Alheimer

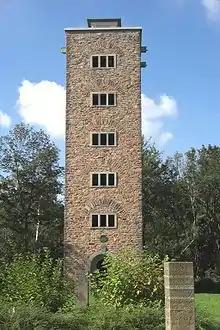
The Alheimer Tower

The Alheimer is located in the Stölzinger Hills. The nearby village of Alheim is named after the hill. On top of the Alheimer is an observation tower, The Alheimer Tower ("Alheimer-Turm"). The tower is high and surrounded by a memorial site to the soldiers forced to fight in the two world wars.